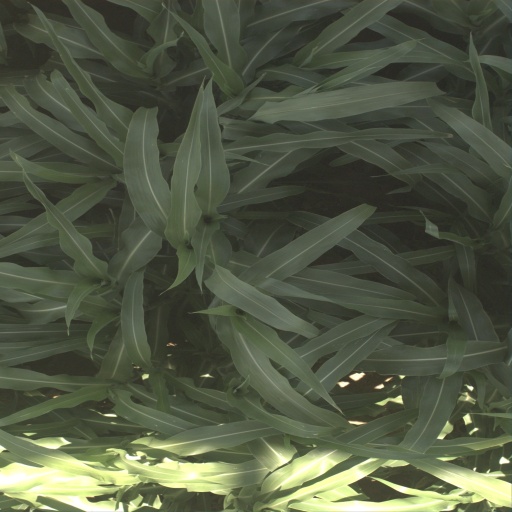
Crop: sorghum